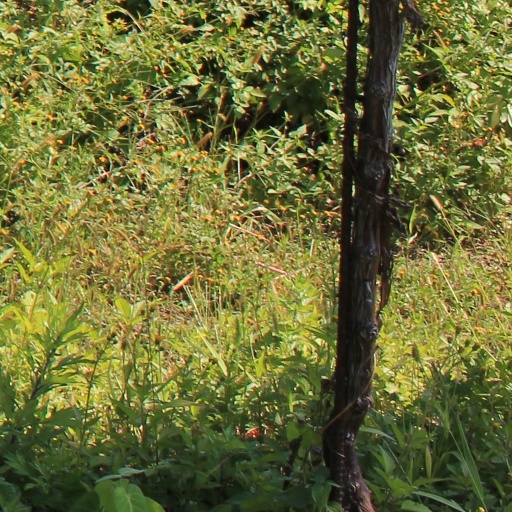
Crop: grape